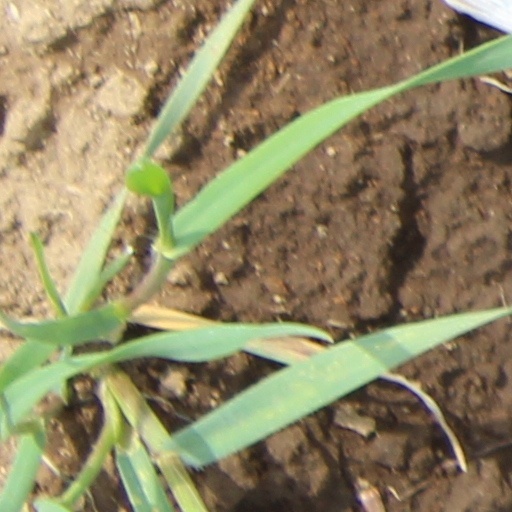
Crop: wheat